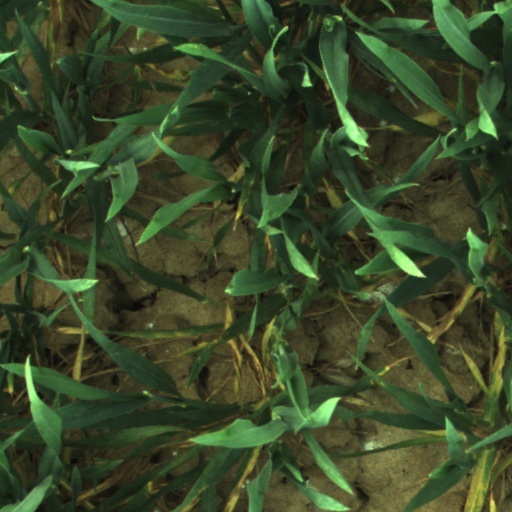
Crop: wheat